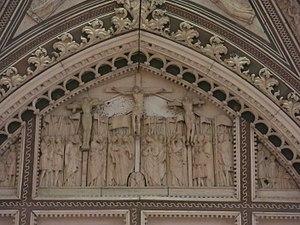
Retable de Poissy - Crucifixion. Musée du Louvre.
Le Retable de Poissy est une œuvre réalisée vers 1400 dans l'atelier de Baldassare degli Embriachi, conservée au musée du Louvre. Elle a été commandée par le duc Jean Iᵉʳ de Berry qui en a fait don au prieuré de Poissy.